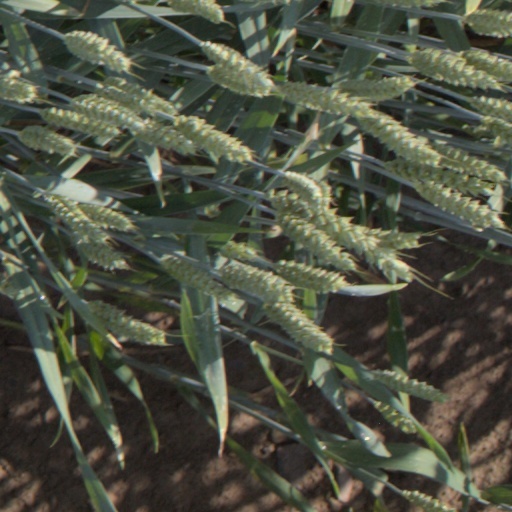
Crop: wheat